Music video

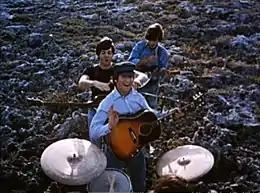
The Beatles in "Help!"

Concert films were being released in the mid-1960s, at least as early as 1964, with the "T.A.M.I. Show".